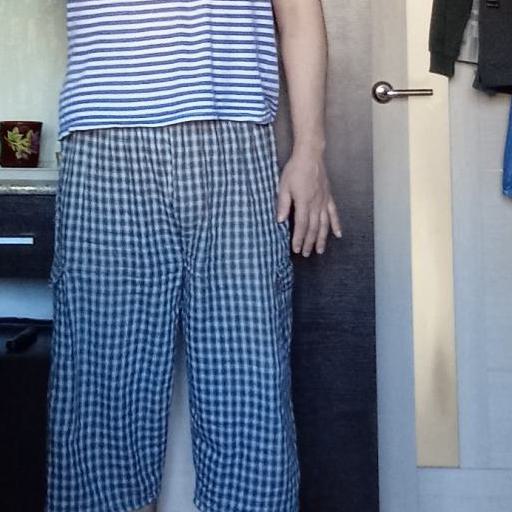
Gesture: no_gesture